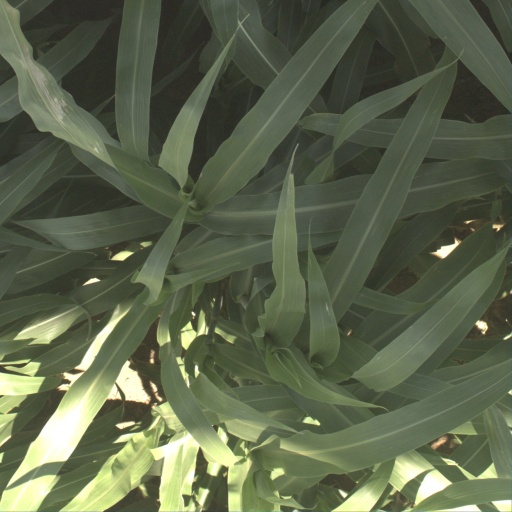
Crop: sorghum